Augièr Galhard

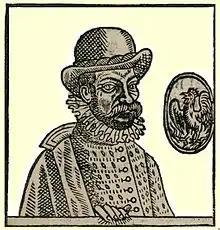

Augièr Galhard was a 16th-century Occitan language writer from western Languedoc.